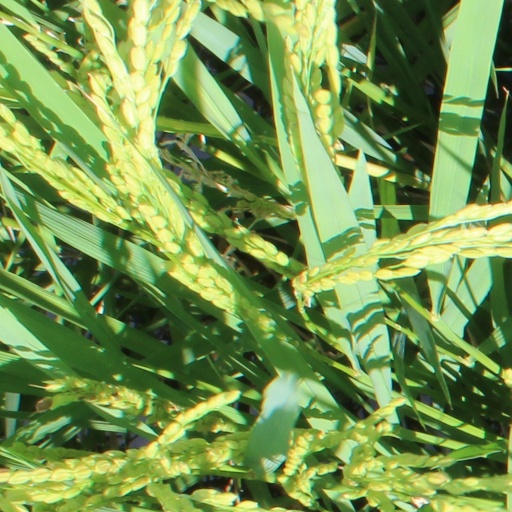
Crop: rice